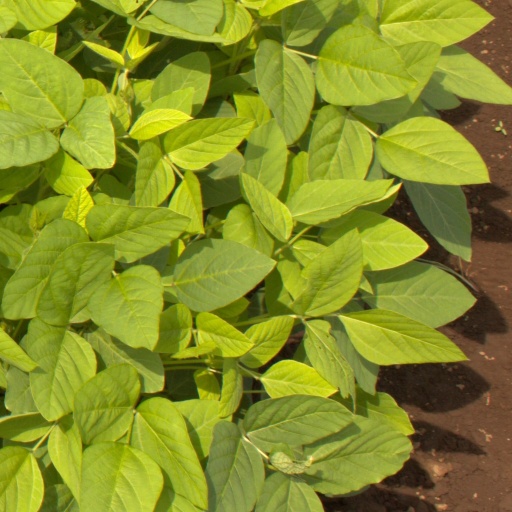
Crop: soybean